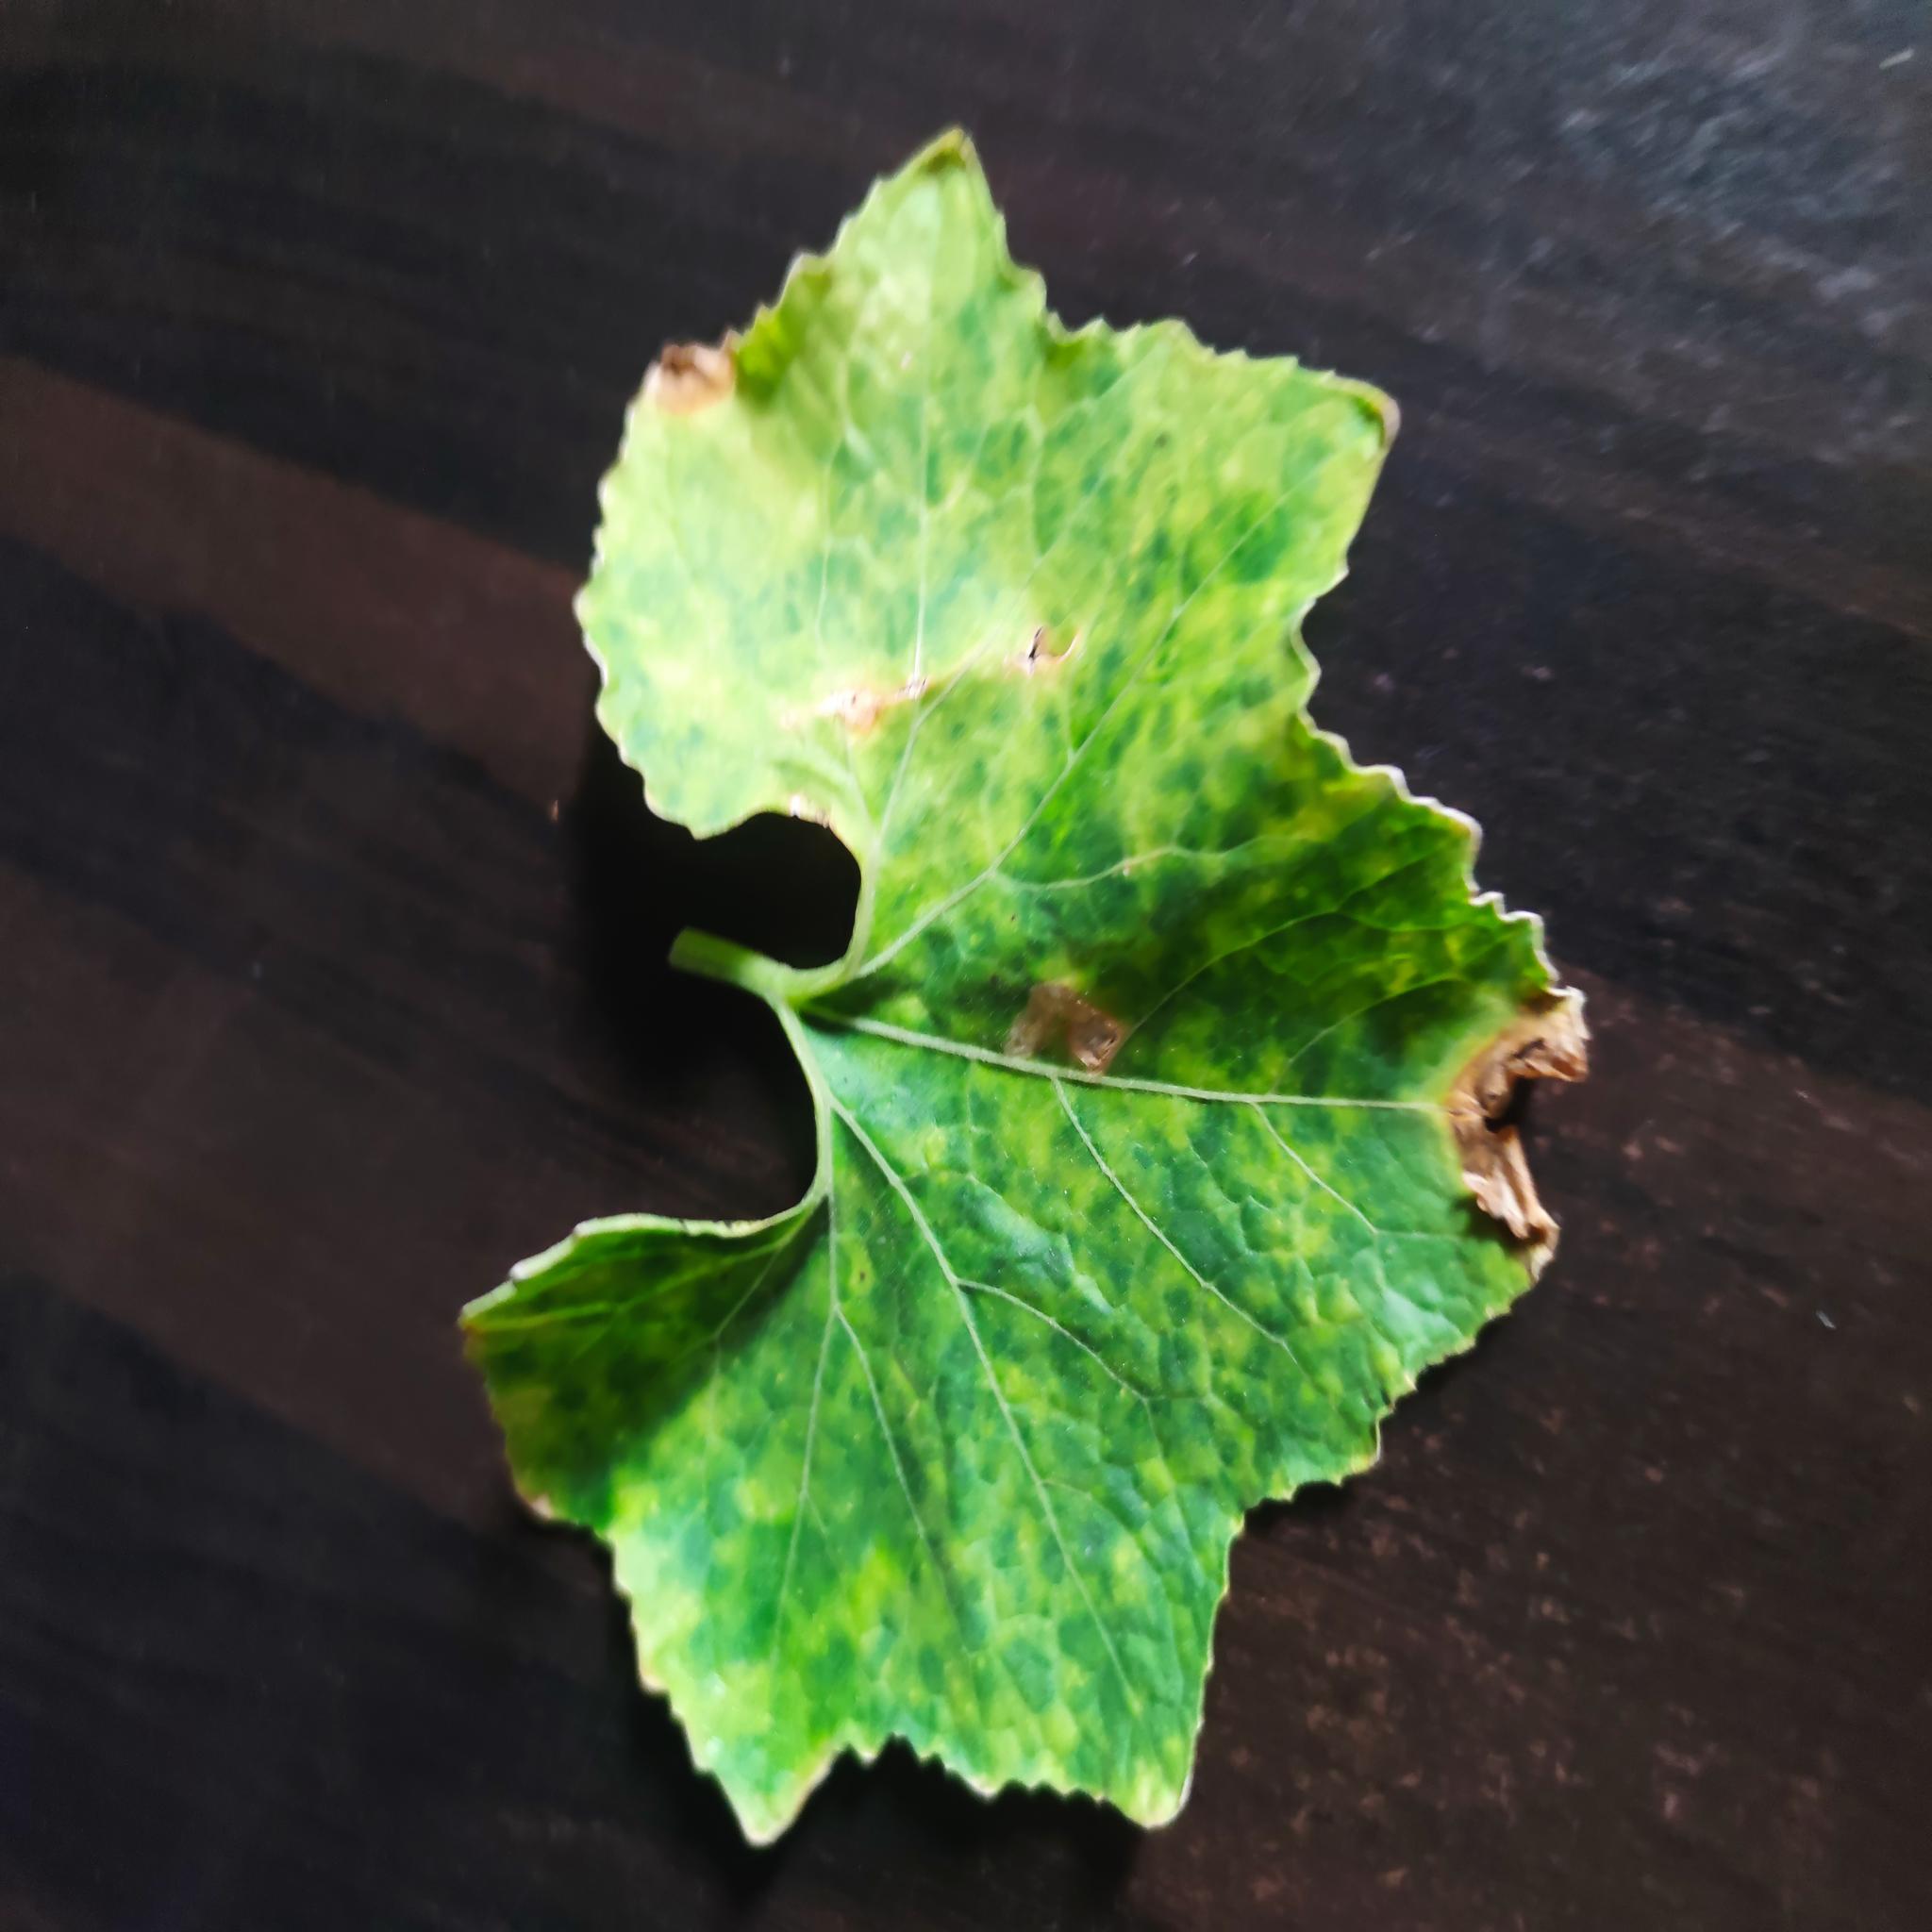
Label: Downy mildew